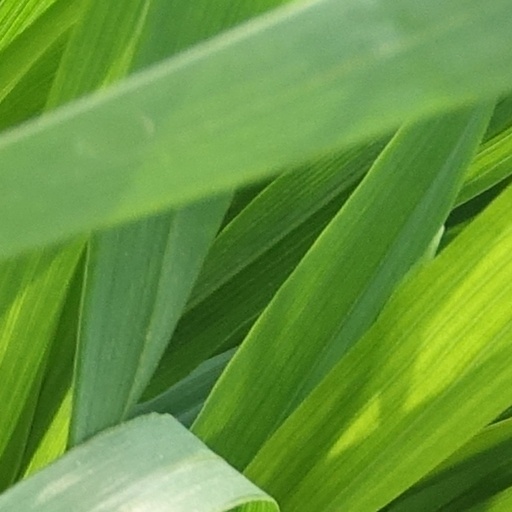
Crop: wheat